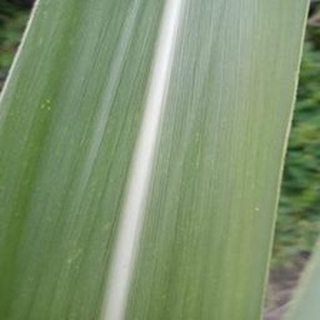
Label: healthy_sugarcane